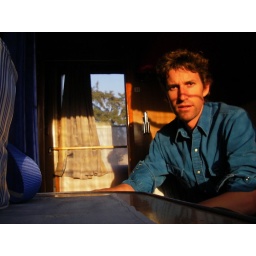
Looking othere way in train car, with my door open